Kamui (train)

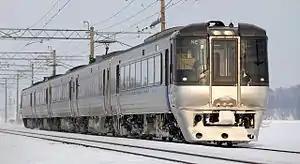
A 785 series EMU on a "Super Kamui" service in January 2009

The "Super Kamui" service commenced on 1 October 2007. Prior to this, two limited express trains, the "Lilac" and the "Super White Arrow", ran on the same route between Sapporo and Asahikawa. These were integrated and remodeled into one service at the same time as the ageing 781 series EMUs previously used on "Lilac" services were withdrawn.